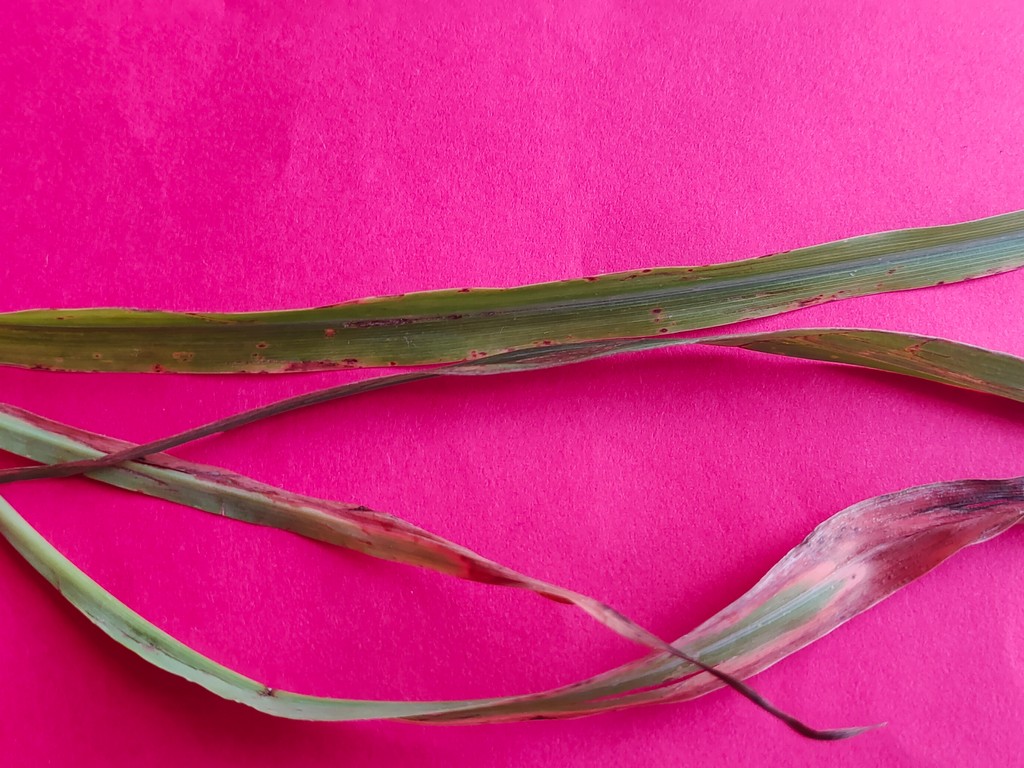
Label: Unhealthy